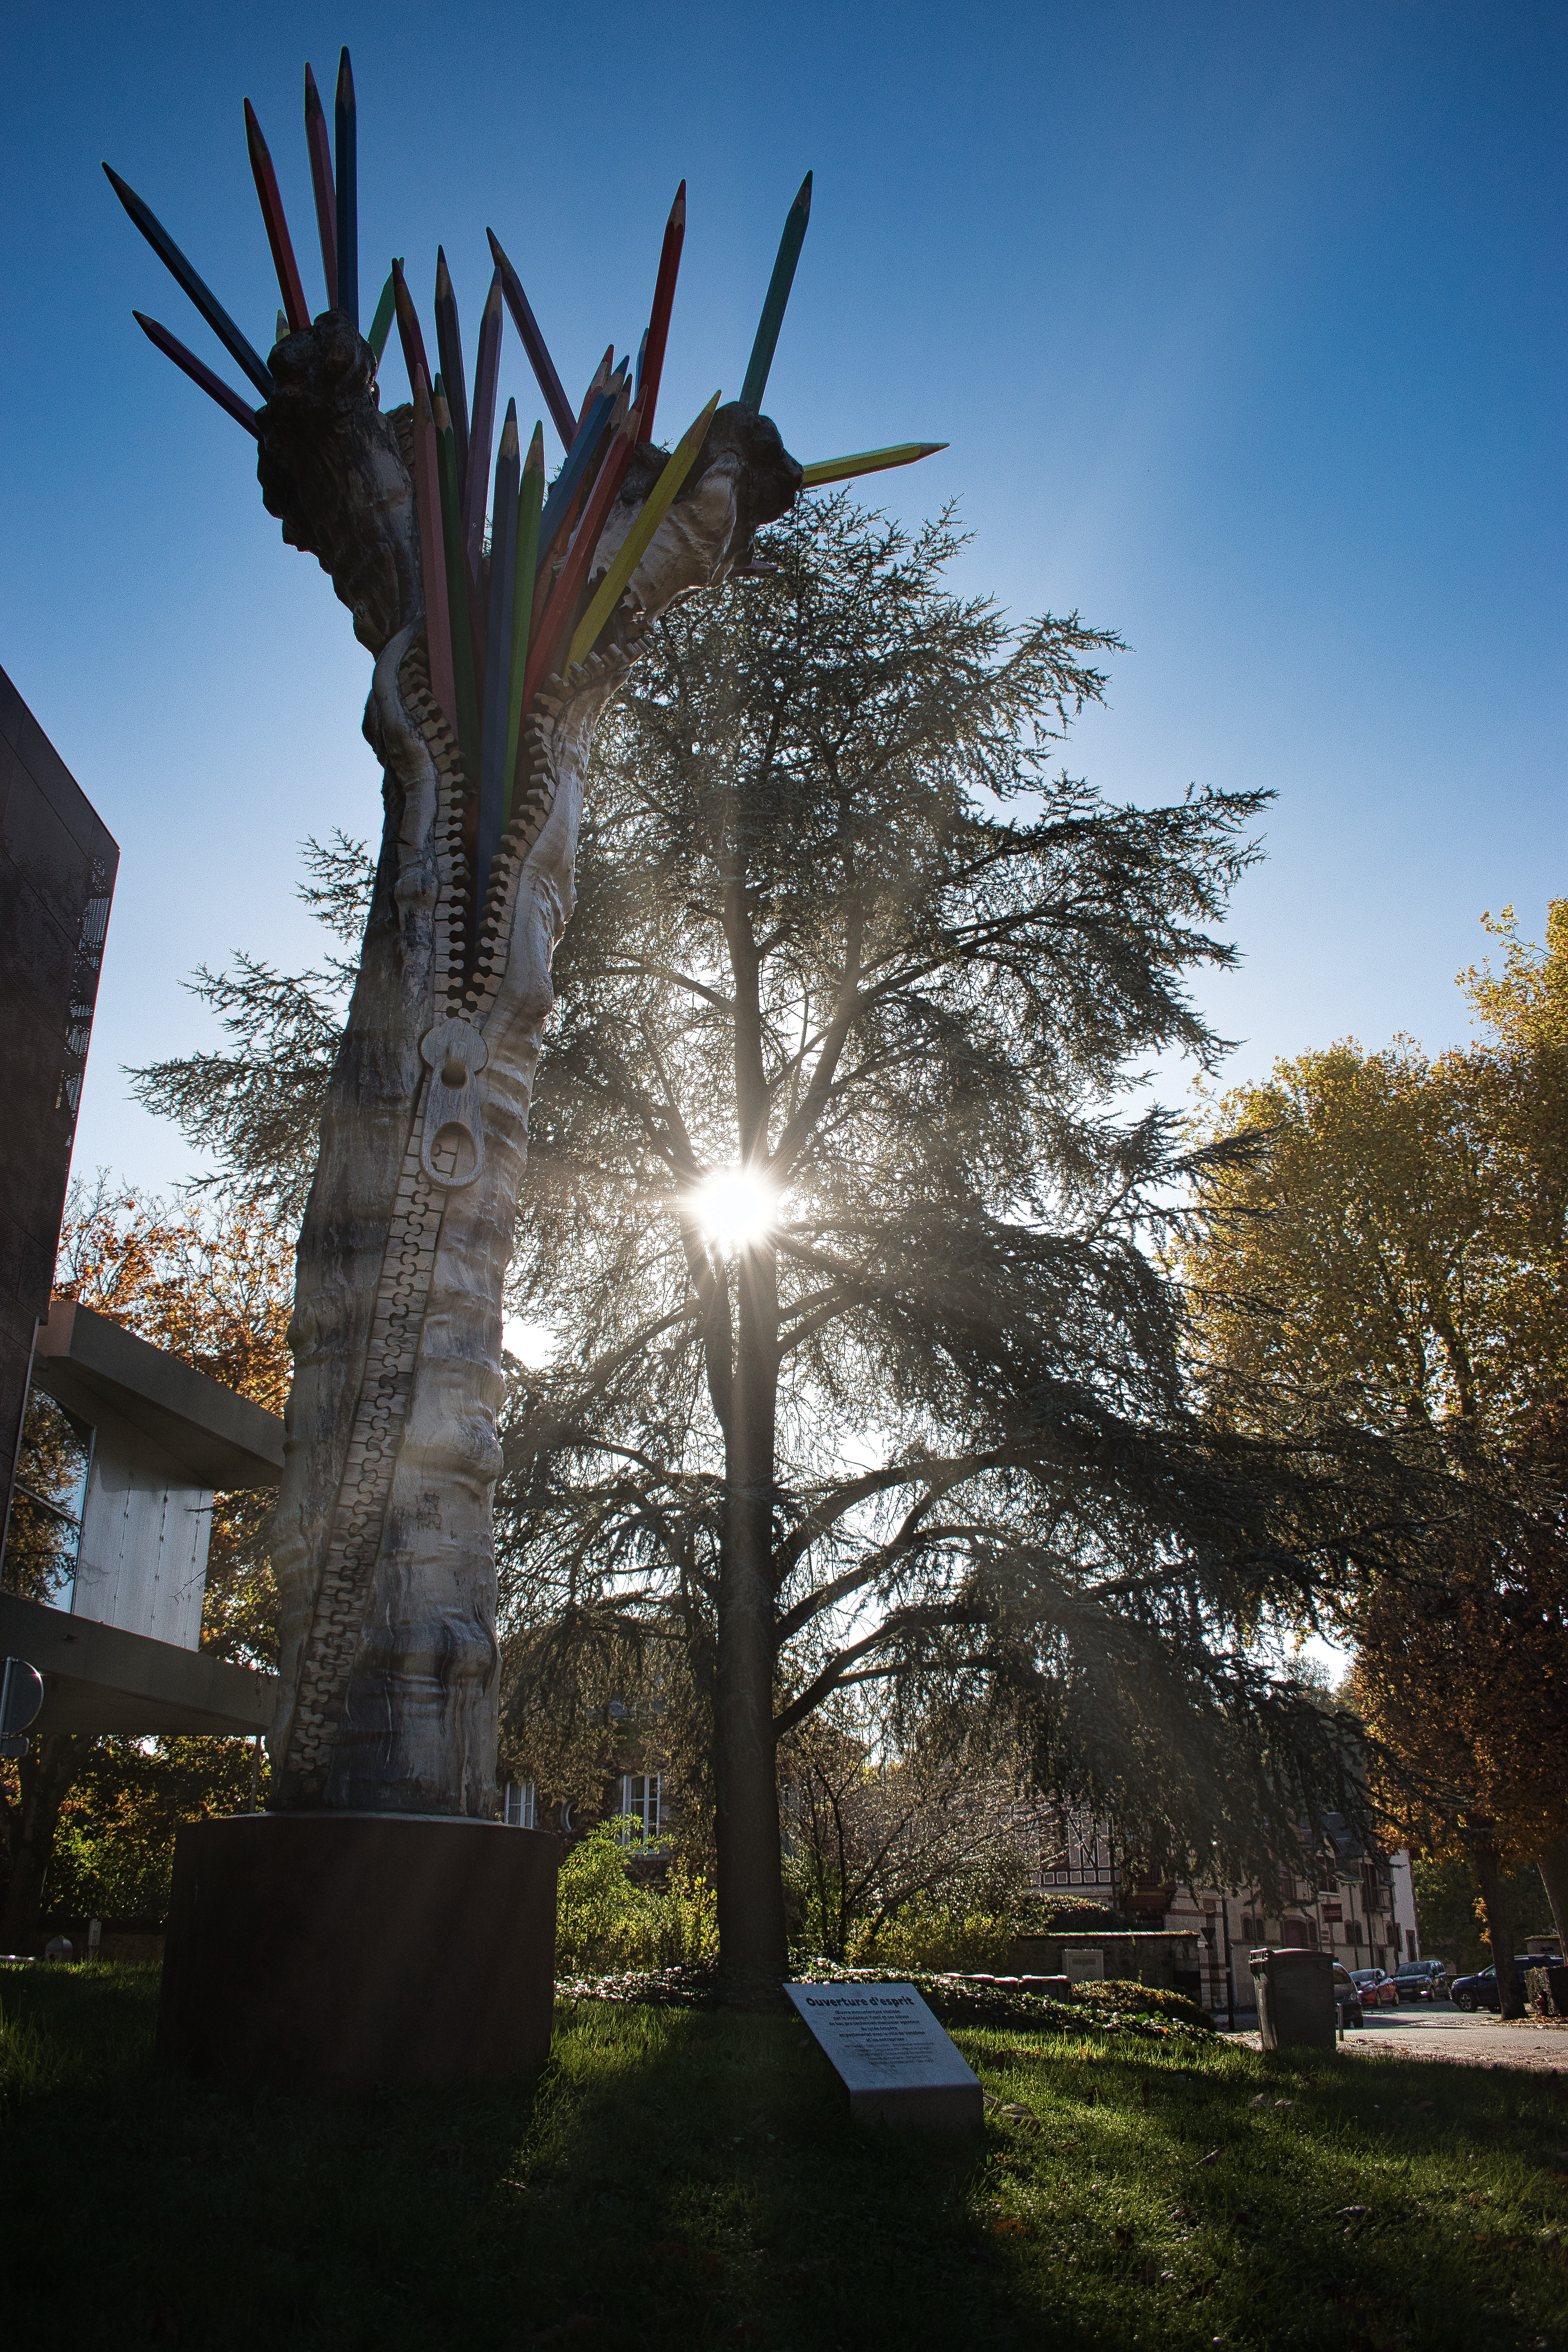
tree, pencil case, sky, plant, atmosphere, leaf, branch, trunk, vegetation, twig, grass, building, landscape, dusk, Tints and shades, cloud, arecales, sculpture, art, natural landscape, wood, backlighting, city, monument, darkness, evening, shadow, light fixture, winter, shade, reflection, night, lens flare, memorial, plant stem, bench, national historic landmark, garden